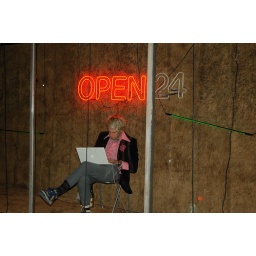
Bert Green Gallery had a laptop musician in the window right on 5th &amp;amp; Spring.